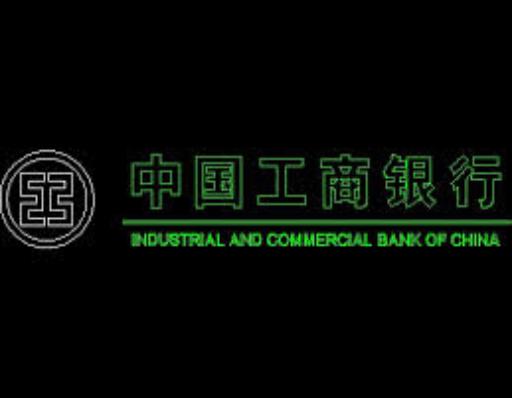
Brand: icbc-2
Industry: Others